Jewels! The Glitter of the Russian Court

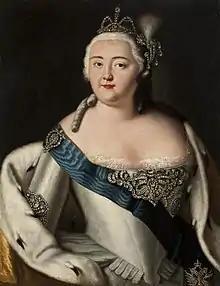
Portrait of Empress Elizabeth Petrovna (1709-1761)

In the central ballroom, a helpful Romanov family tree showed miniature versions of the portraits on display. Viewing the clothing of the rulers in their portraits helps to put their jewelry in context. They are portrayed wearing their ermine-lined mantles with lots of prominent jewelry, and some portraits show pieces which can be traced from one generation to the next. They are seen wearing a star or badge of the order of St Andrew.